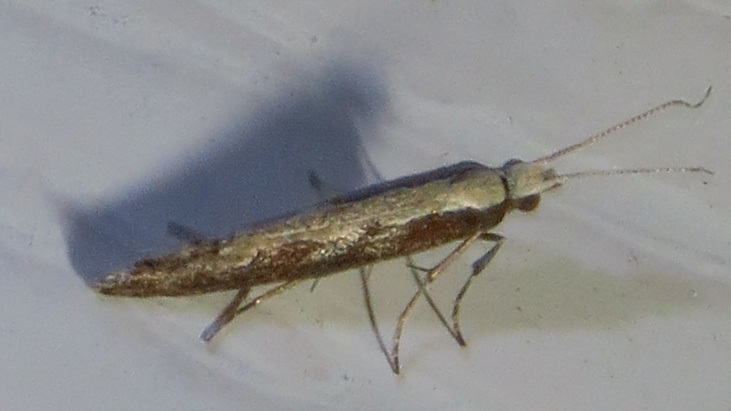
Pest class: diamondback_moth